Ordnance Survey

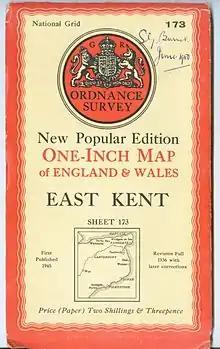
Front cover of a one-inch to the mile New Popular Edition, from 1945

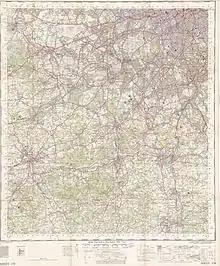
Detailed scan of a complete 7th series sheet

During World War I, the Ordnance Survey was involved in preparing maps of France and Belgium. During World War II, many more maps were created, including: